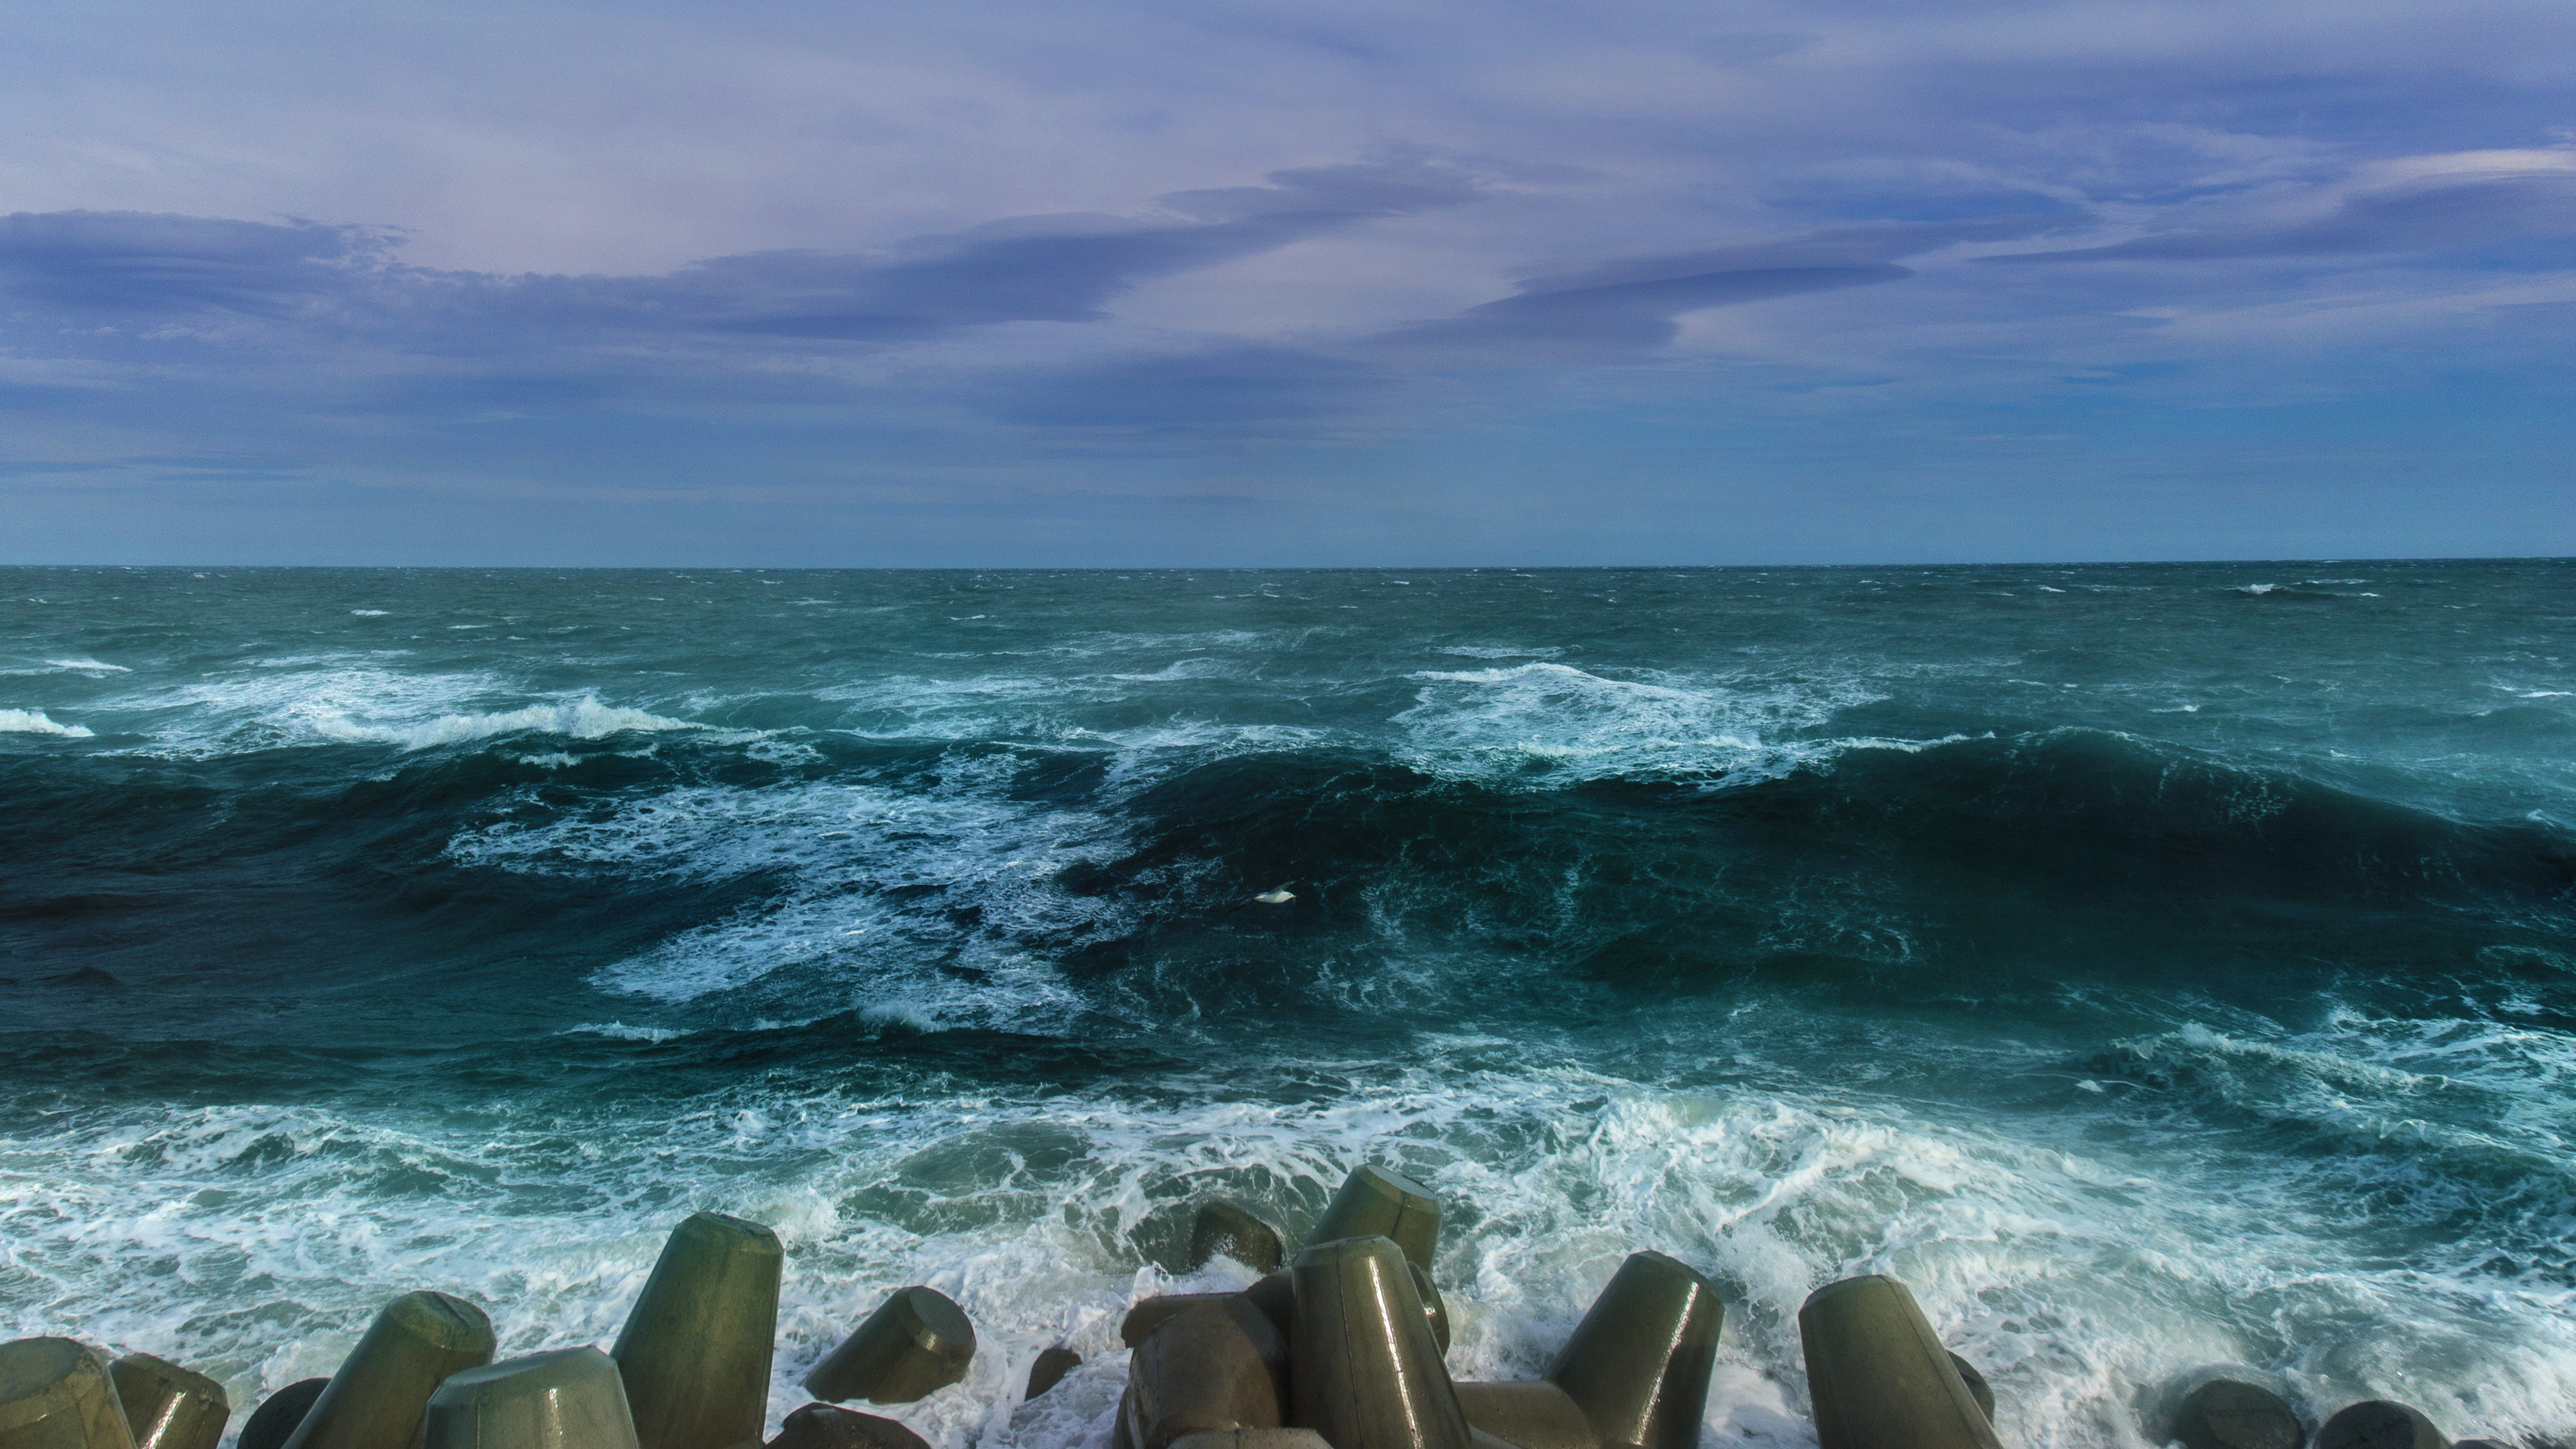
beach, sea, coast, water, sand, rock, ocean, horizon, cloud, sky, shore, wave, wind, vacation, canon, seascape, bay, material, body of water, waves, clouds, mer, vagues, waterscape, vague, cape, canonef2410514lisusm, wind wave